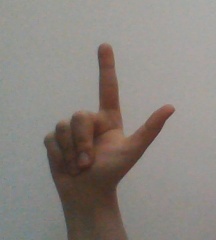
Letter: laam